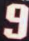
Number: 9